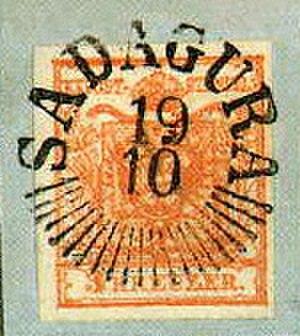
Oblitération type Mueller RCj de Sadagura (Bucovine) sur le 3 keuzer